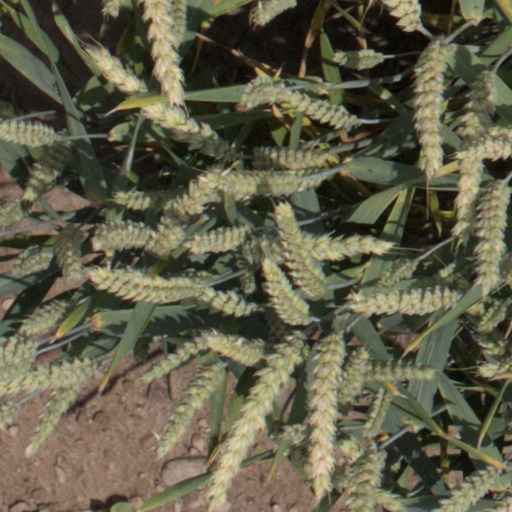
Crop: wheat